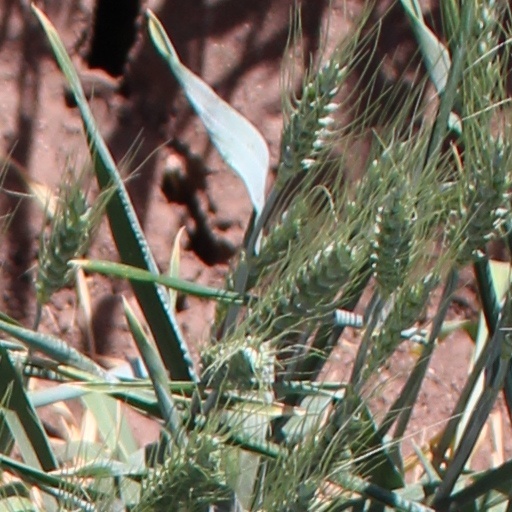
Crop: wheat